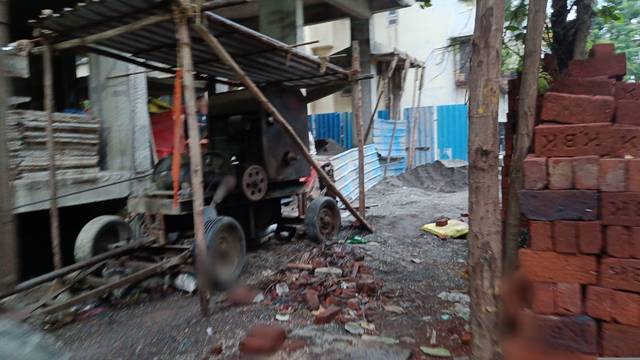
Region: India
Coordinates: 19.215, 73.093